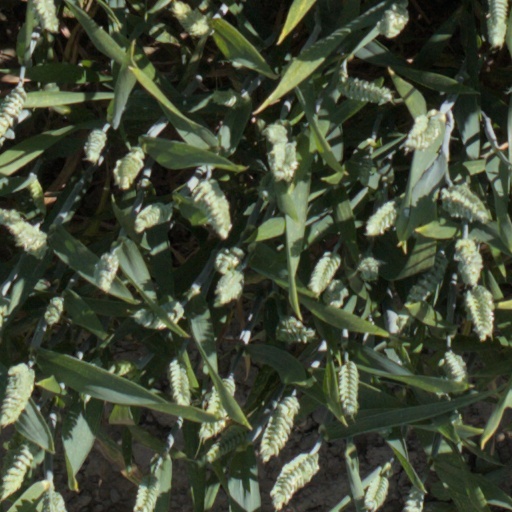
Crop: wheat